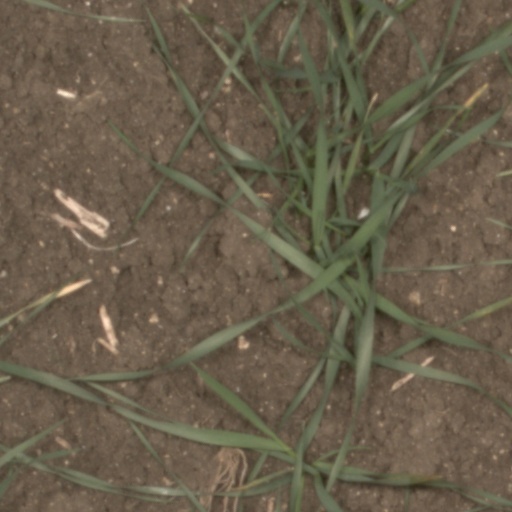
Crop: wheat